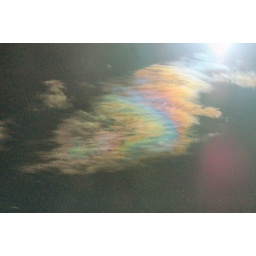
A colorful Sun Dog seen in the clouds as our coach departed North Pole, AK